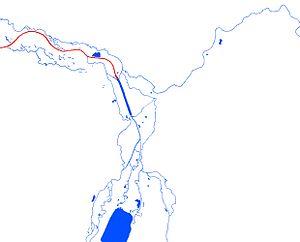
Le réseau fluvial de Leipzig est un réseau fluvial situé à Leipzig en Allemagne. La ville de Leipzig se situe dans un bassin au confluent de l'Elster blanche, de la Pleiße et de la Parthe. Du fait de nombreuses crues faisant de Leipzig une zone inondable dans la forêt alluviale, de nombreux chenaux et lits de dérivations sont créés au cours du temps pour minimiser le lit majeur des rivières et ainsi en faire une zone habitable. Un système de chenaux anastomosés complexe formant un delta intérieur a ainsi vu le jour.